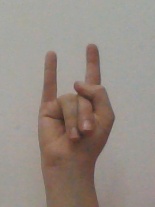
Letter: la